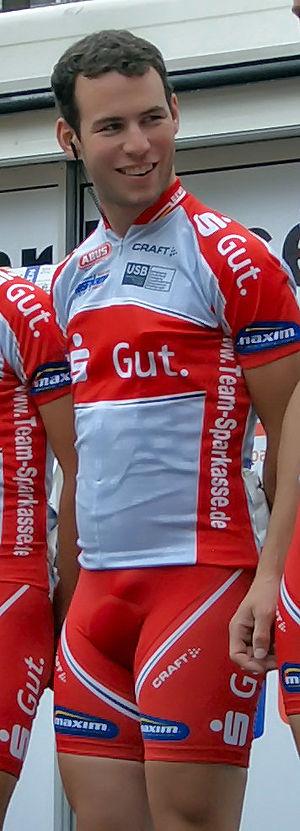
L’île de Man est un pays de petite taille. Le sport y joue pourtant un rôle social important et de nombreux sportifs mannois ont fait connaître leur île grâce à leur talent. L'événement sportif le plus connu sur Man est la course annuelle de motos connue sous le nom de Tourist Trophy de l'île de Man.